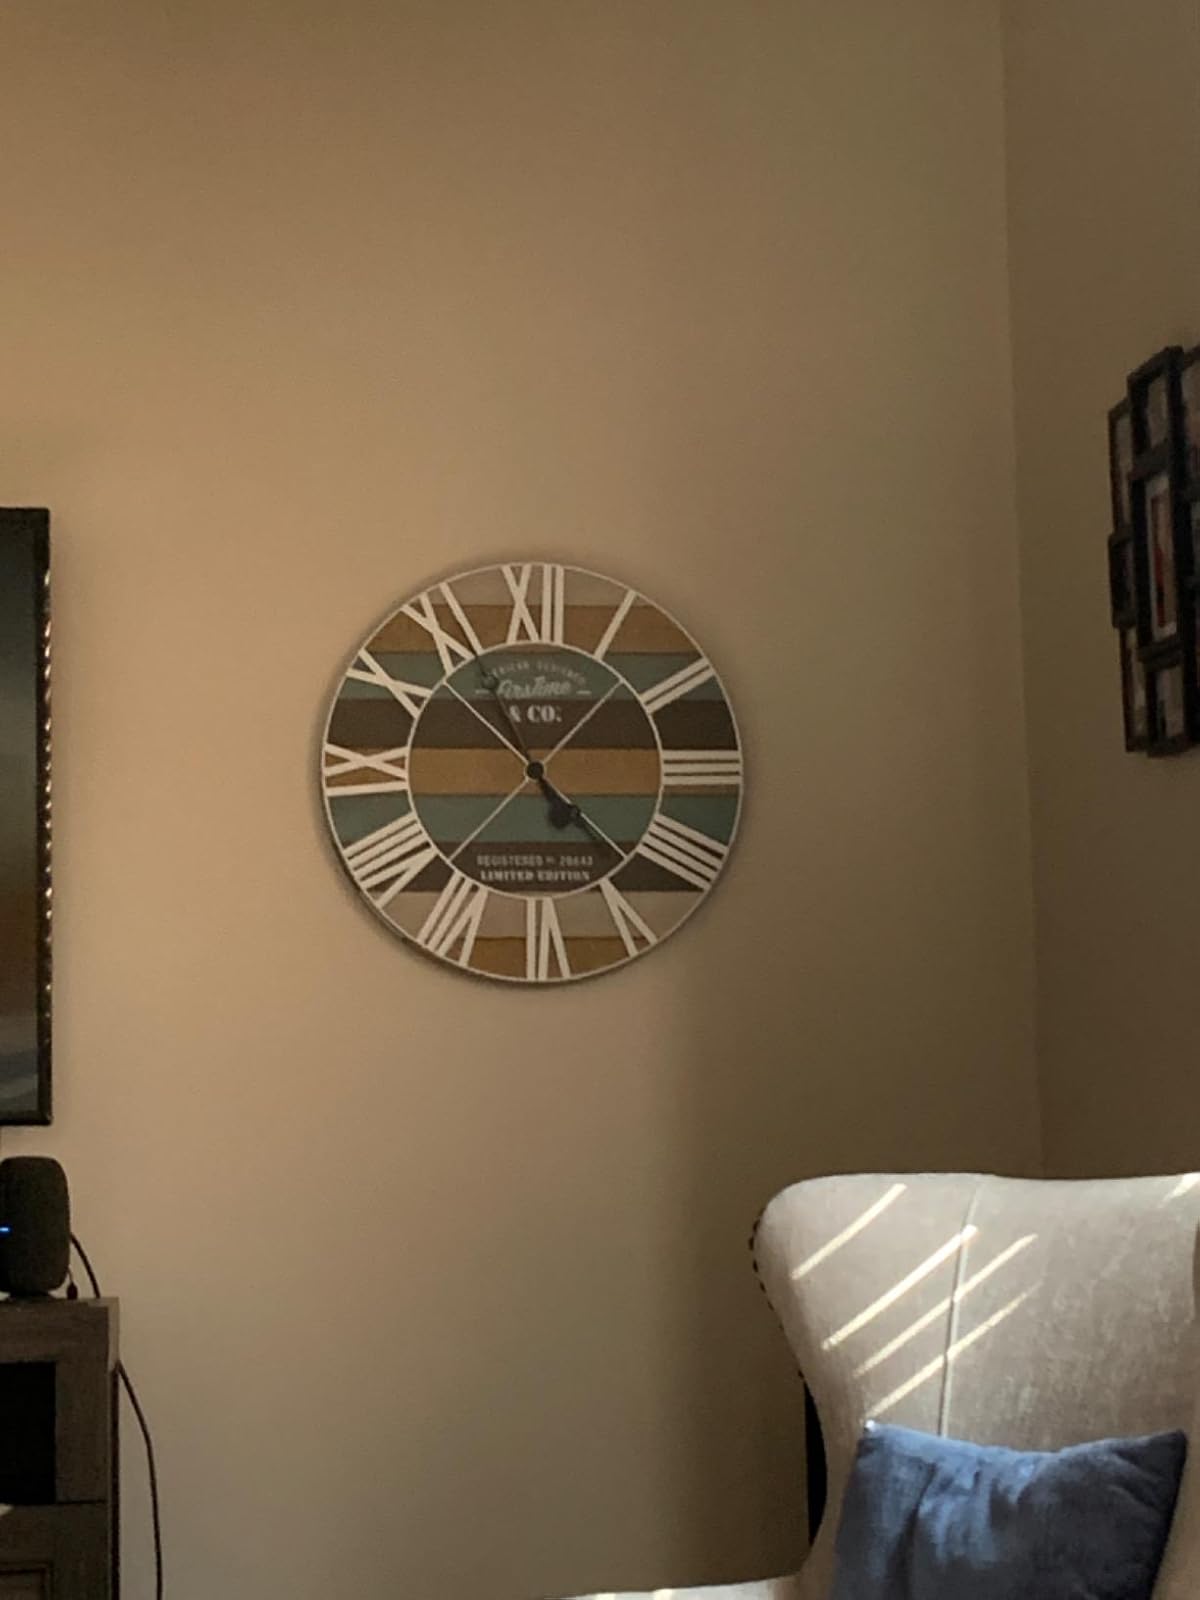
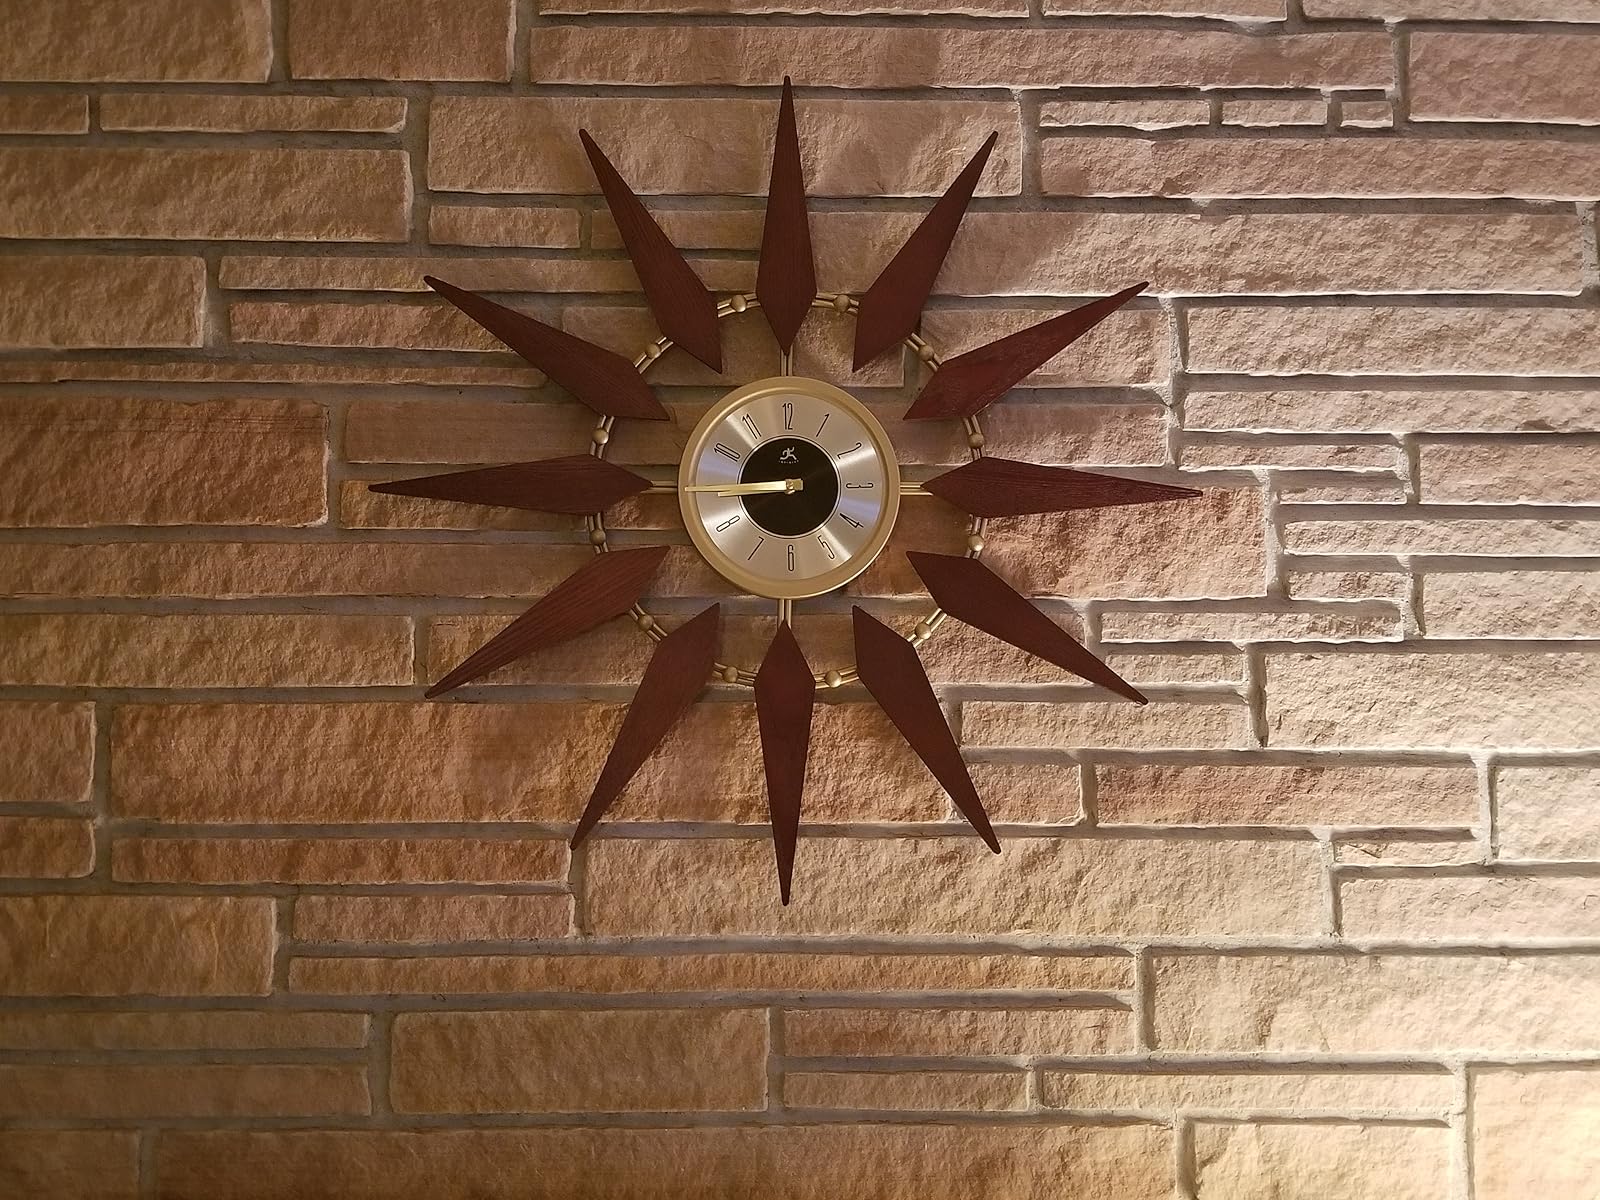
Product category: clock
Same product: no